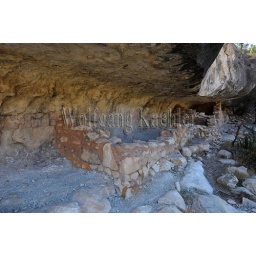
Usa, arizona, near flagstaff, walnut canyon national monument, canyon wall with sinagua dwellings from about 1100 ad